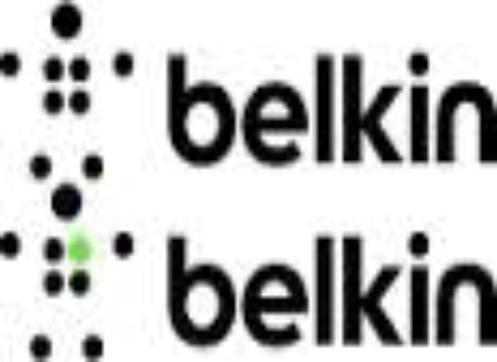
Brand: BELKIN-2
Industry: Electronic